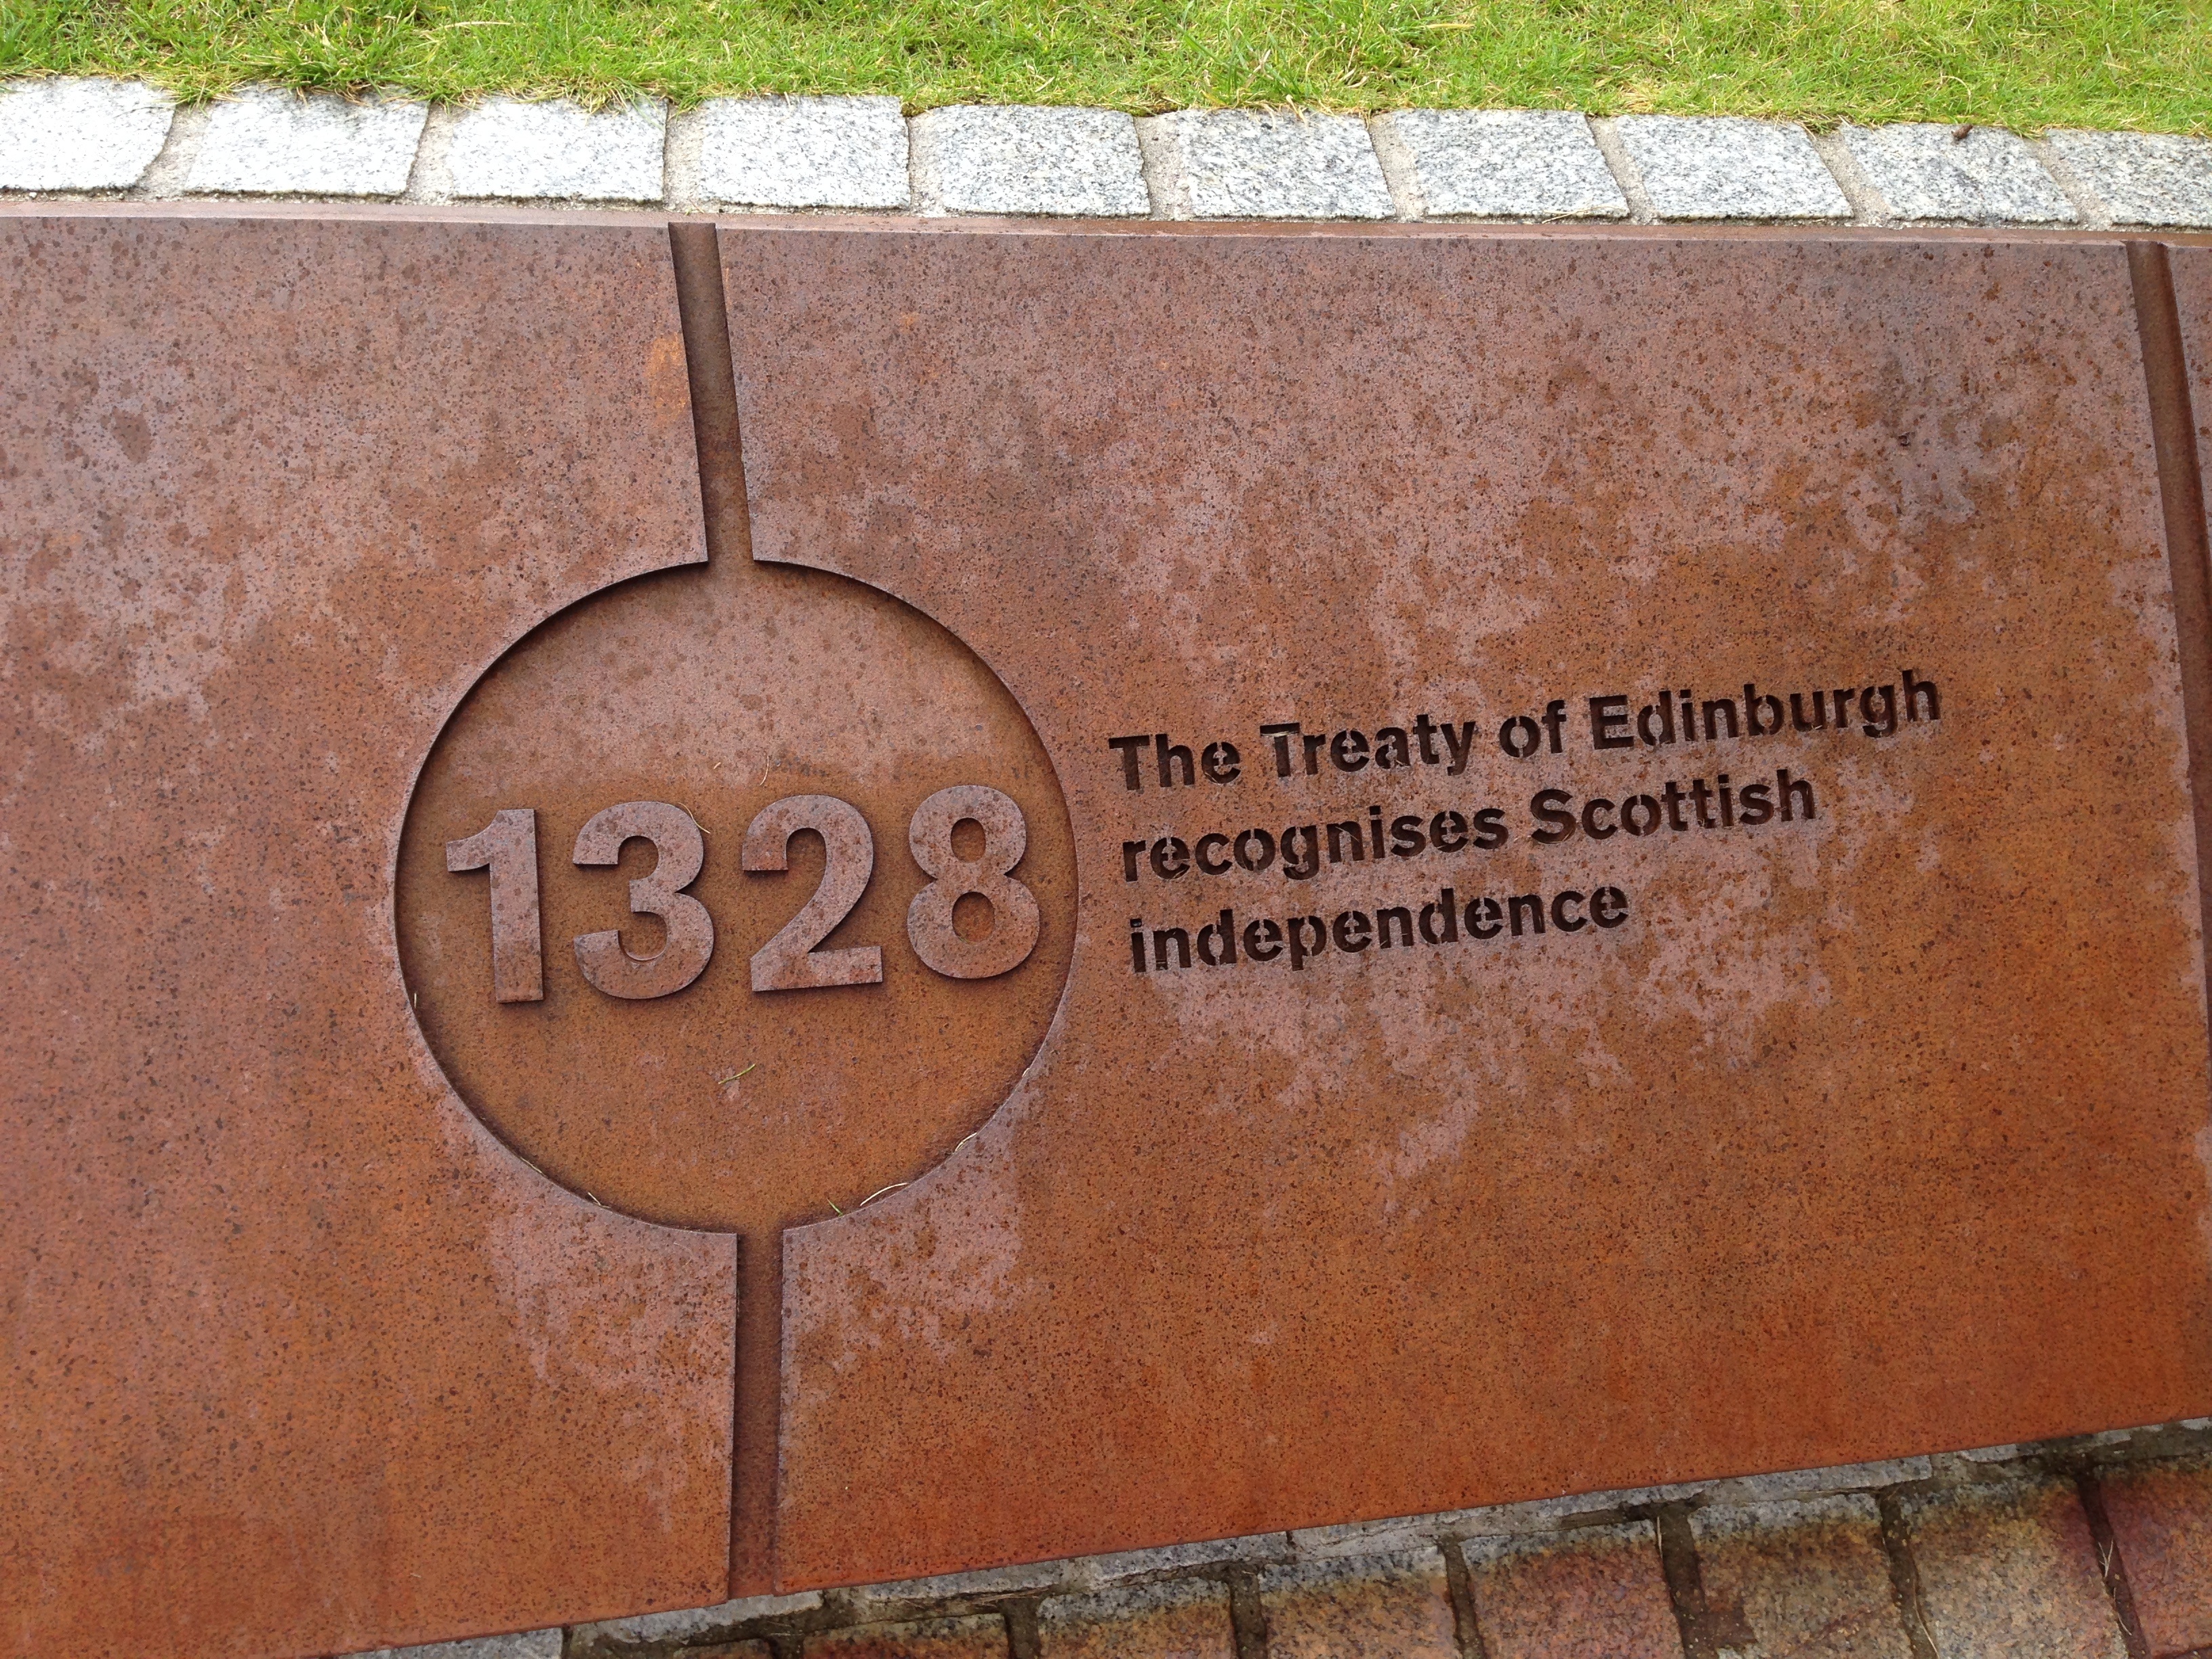
wood, number, wall, sign, brick, memorial, scotland, independence, battle of bannockburn, commemorative plaque